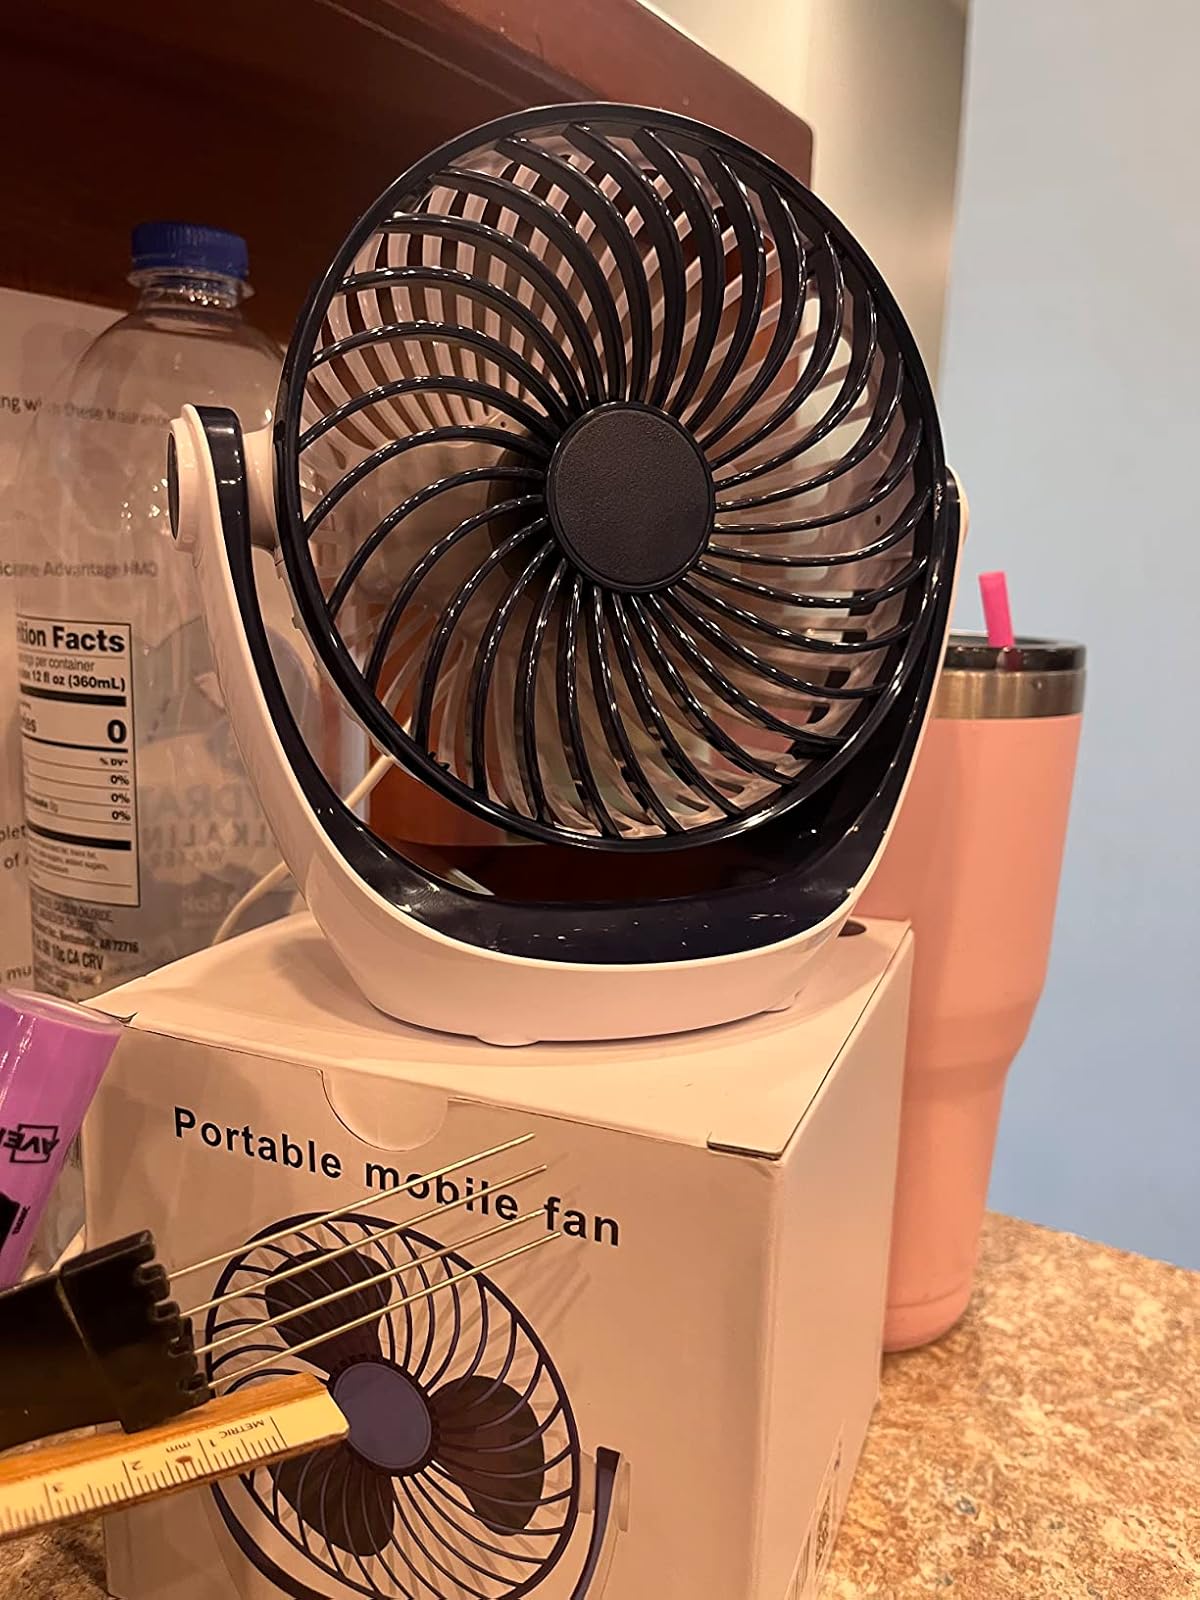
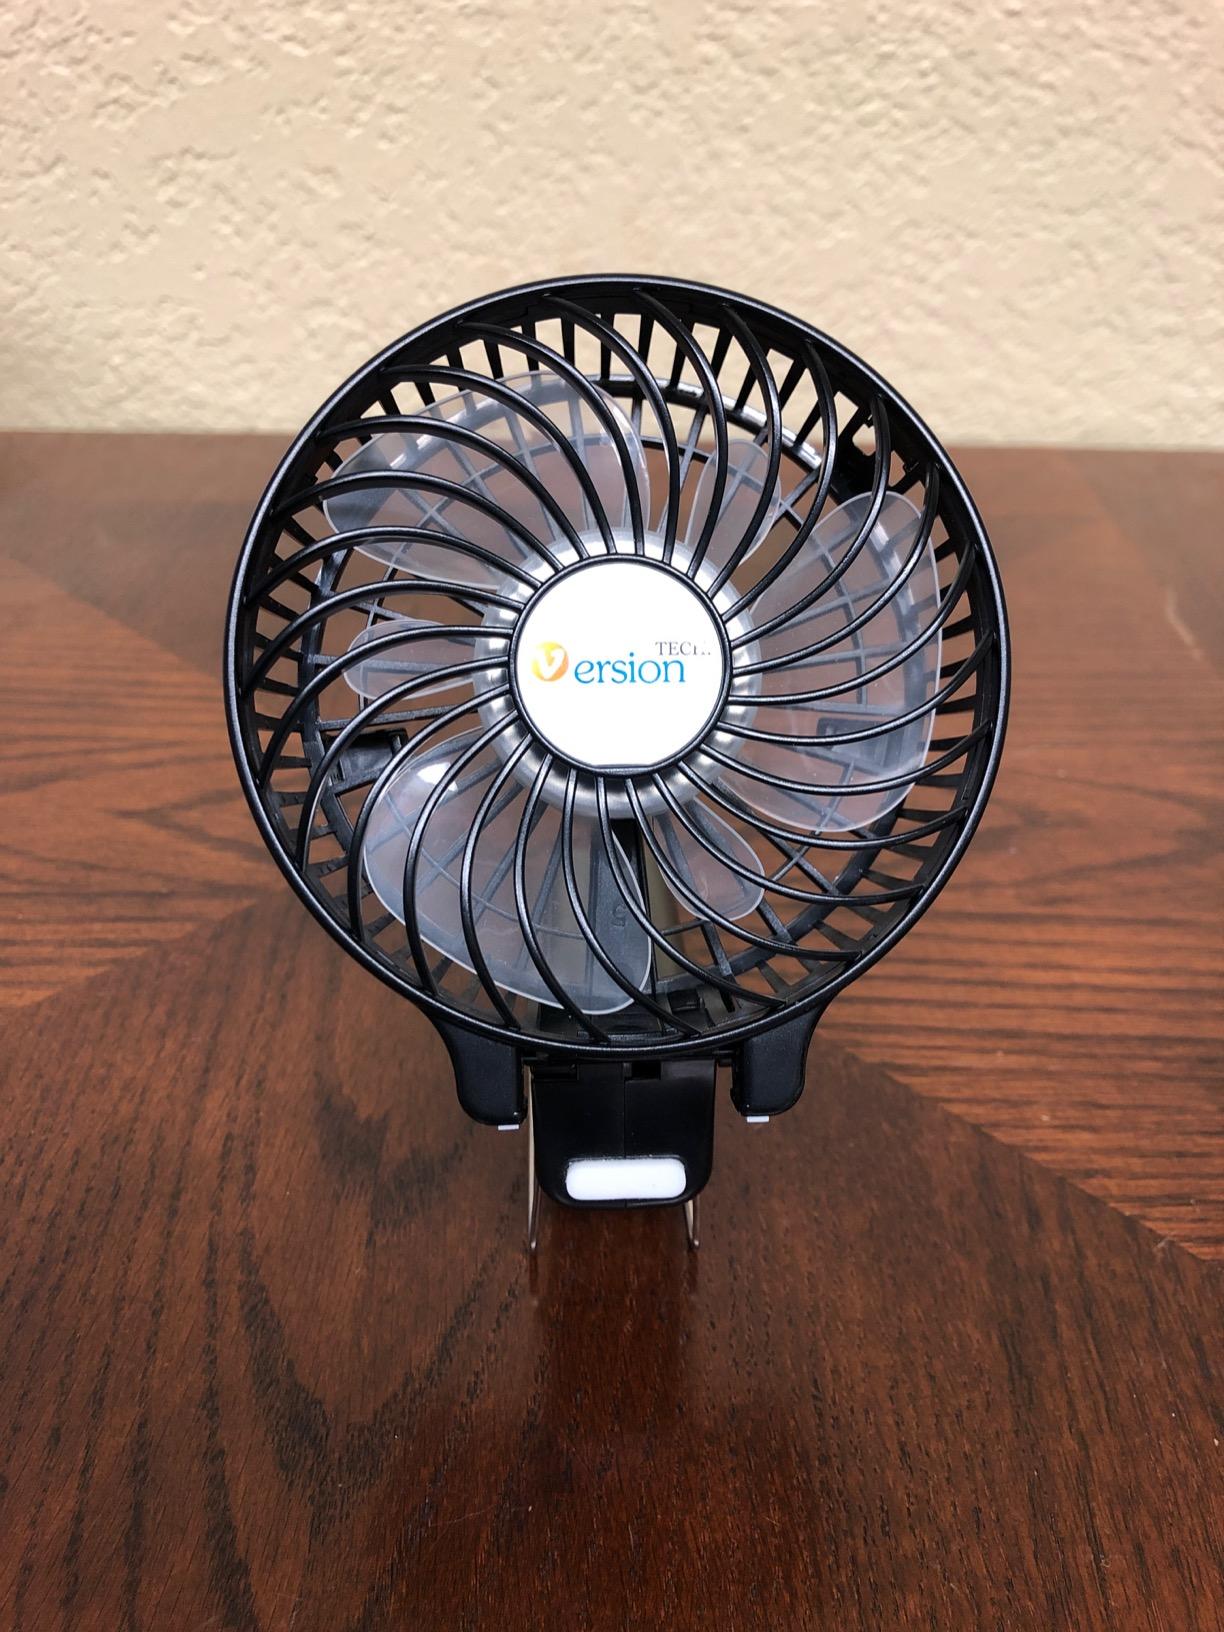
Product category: fan
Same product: no